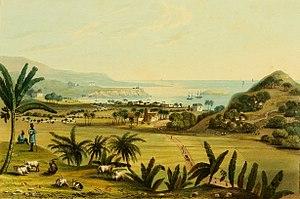
Port Maria est une ville de Jamaïque, chef-lieu de la paroisse de Saint Mary.